Answer in natural language. Considering the relative positions, where is black floating bed with platform base and rectangular headboard with respect to colorful landscape painting? Choose between the following options: below or above
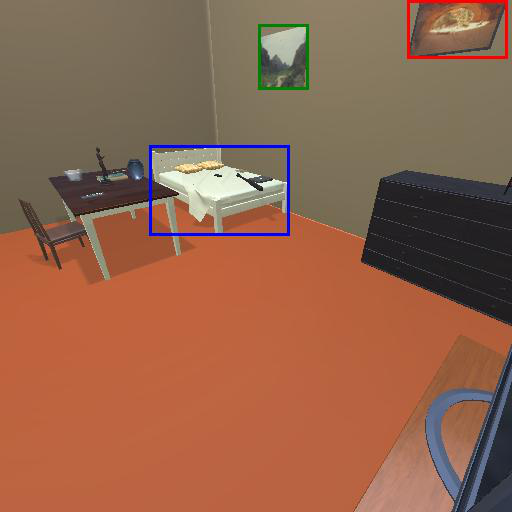
<answer>above</answer>